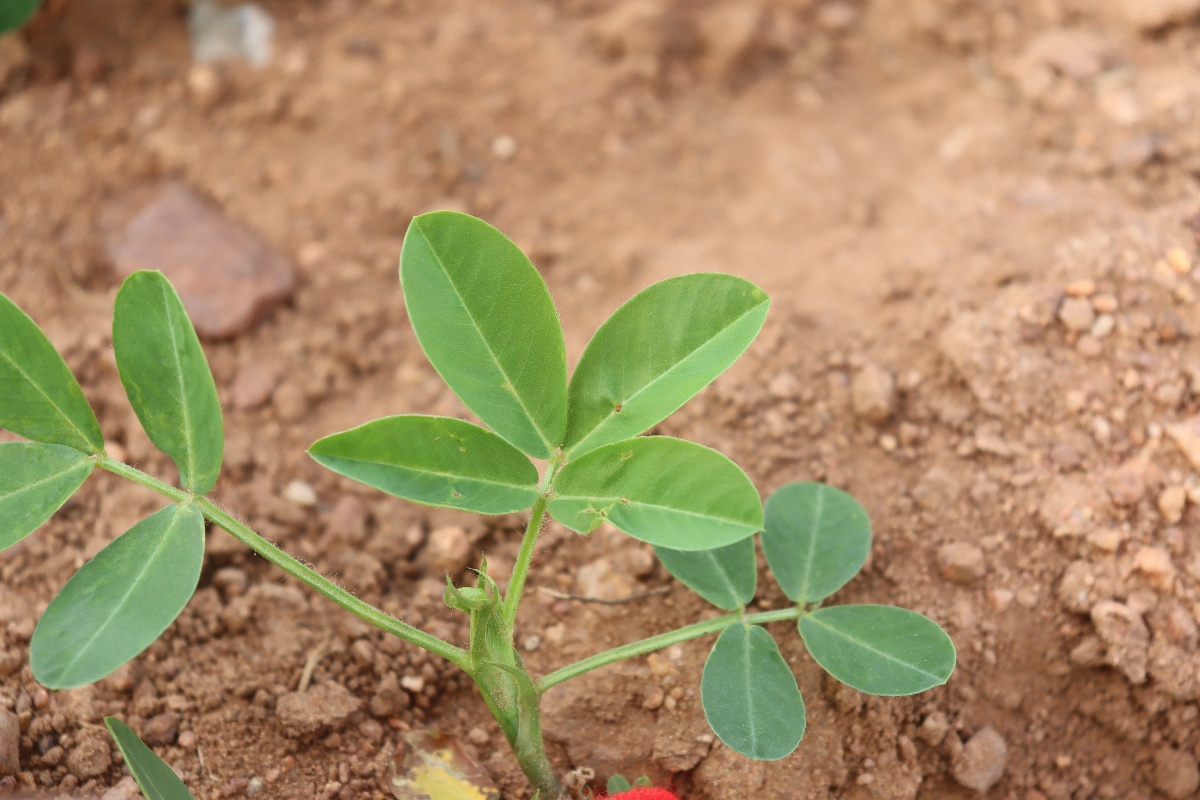
Label: healthy leaf